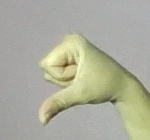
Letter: waw